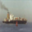
Label: ship